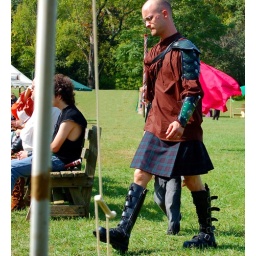
A man in his kilt with his son walking beside him...they were so cute.